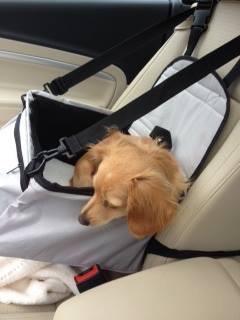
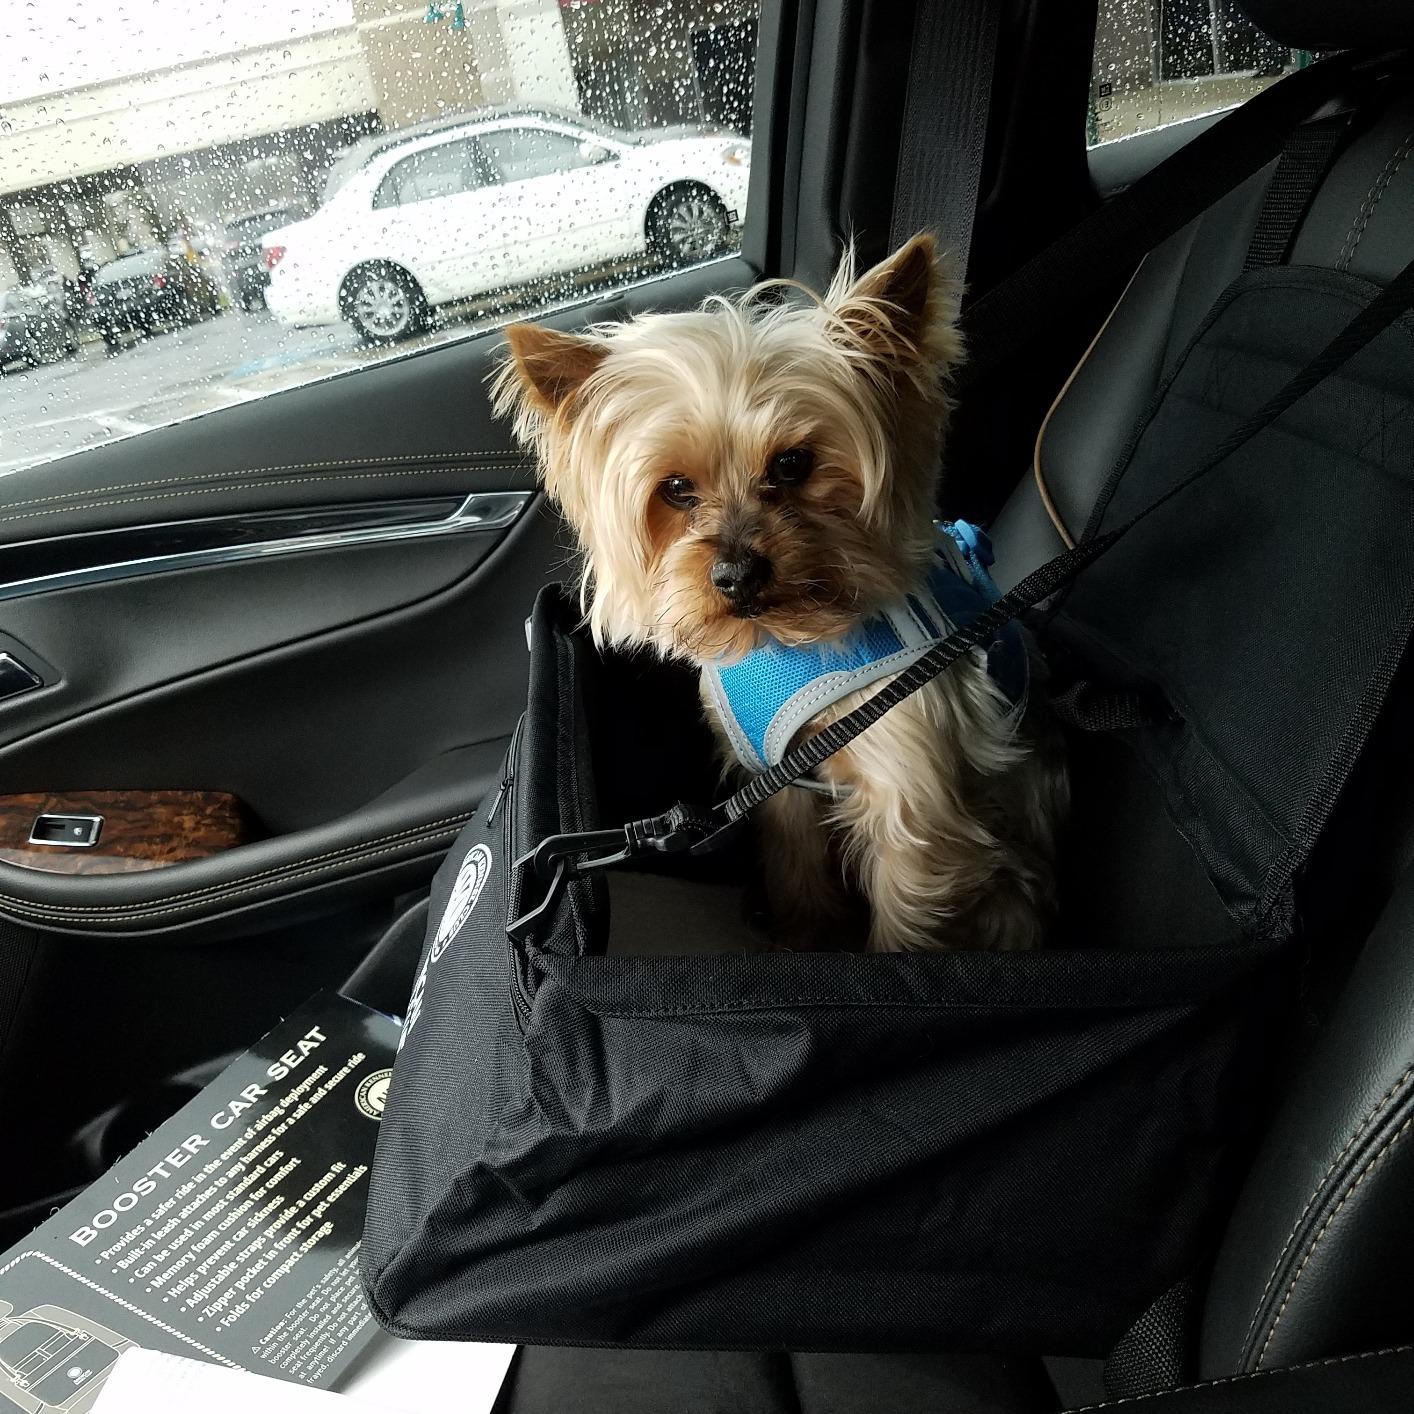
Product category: items_kennel
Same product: no